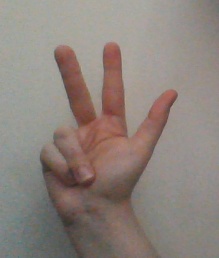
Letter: al